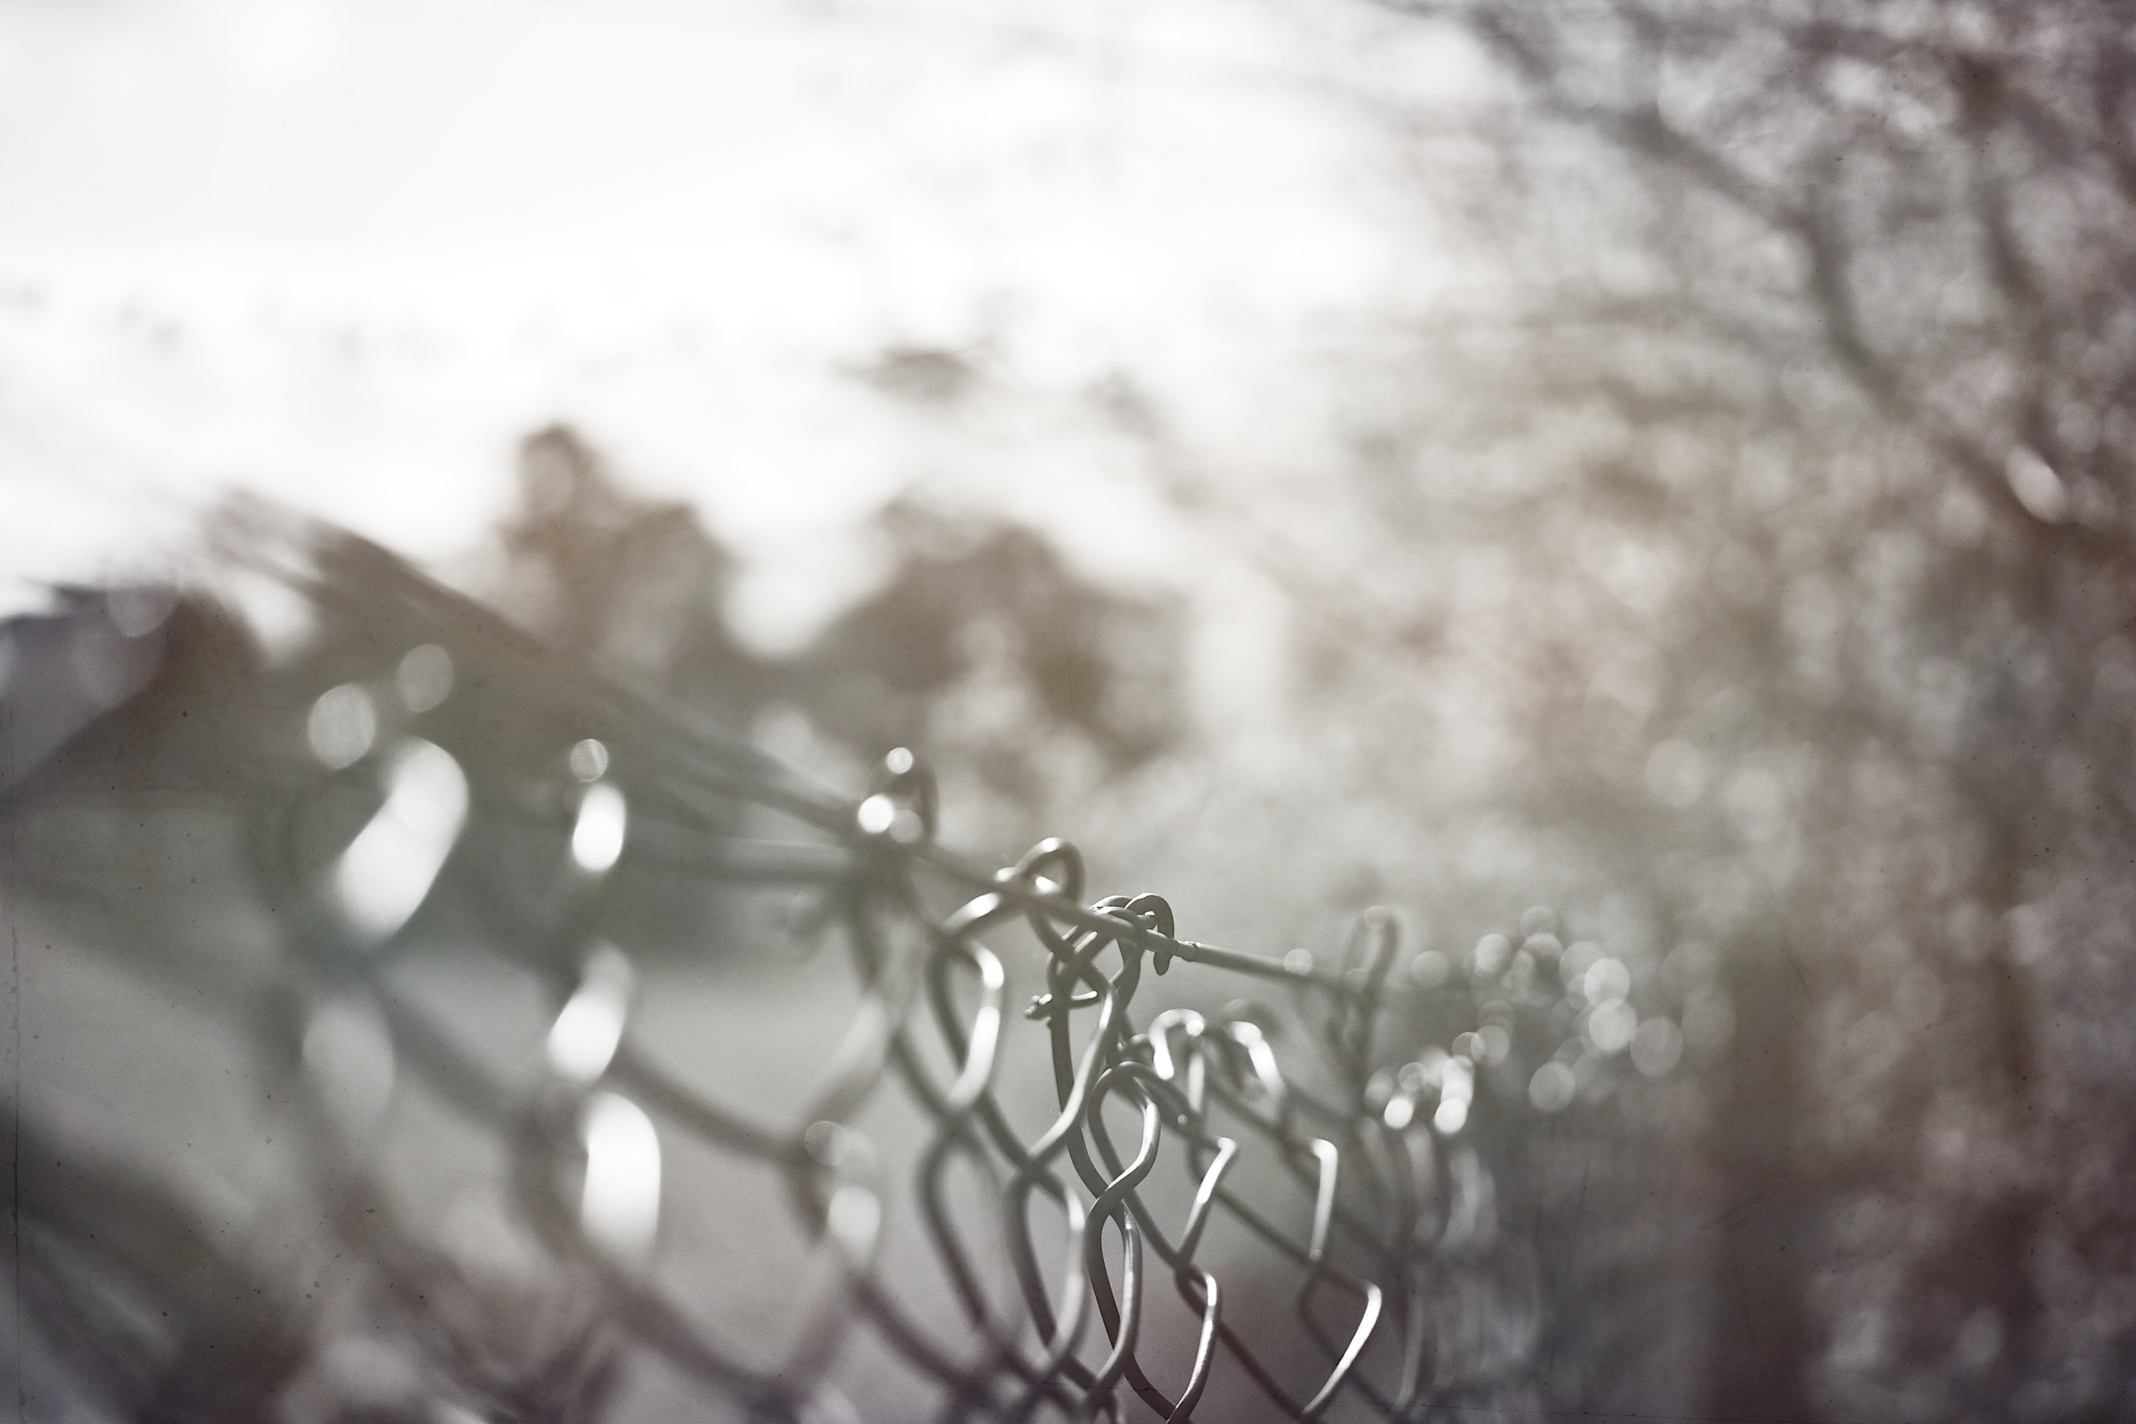
tree, branch, snow, winter, light, bokeh, fence, black and white, sunlight, leaf, flower, frost, ice, weather, monochrome, season, bw, sony, textures, hff, friday, fencefriday, messing, freezing, a700, macro photography, monochrome photography